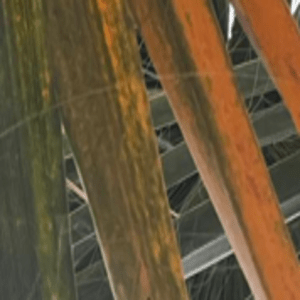
Label: Manganese Deficiency